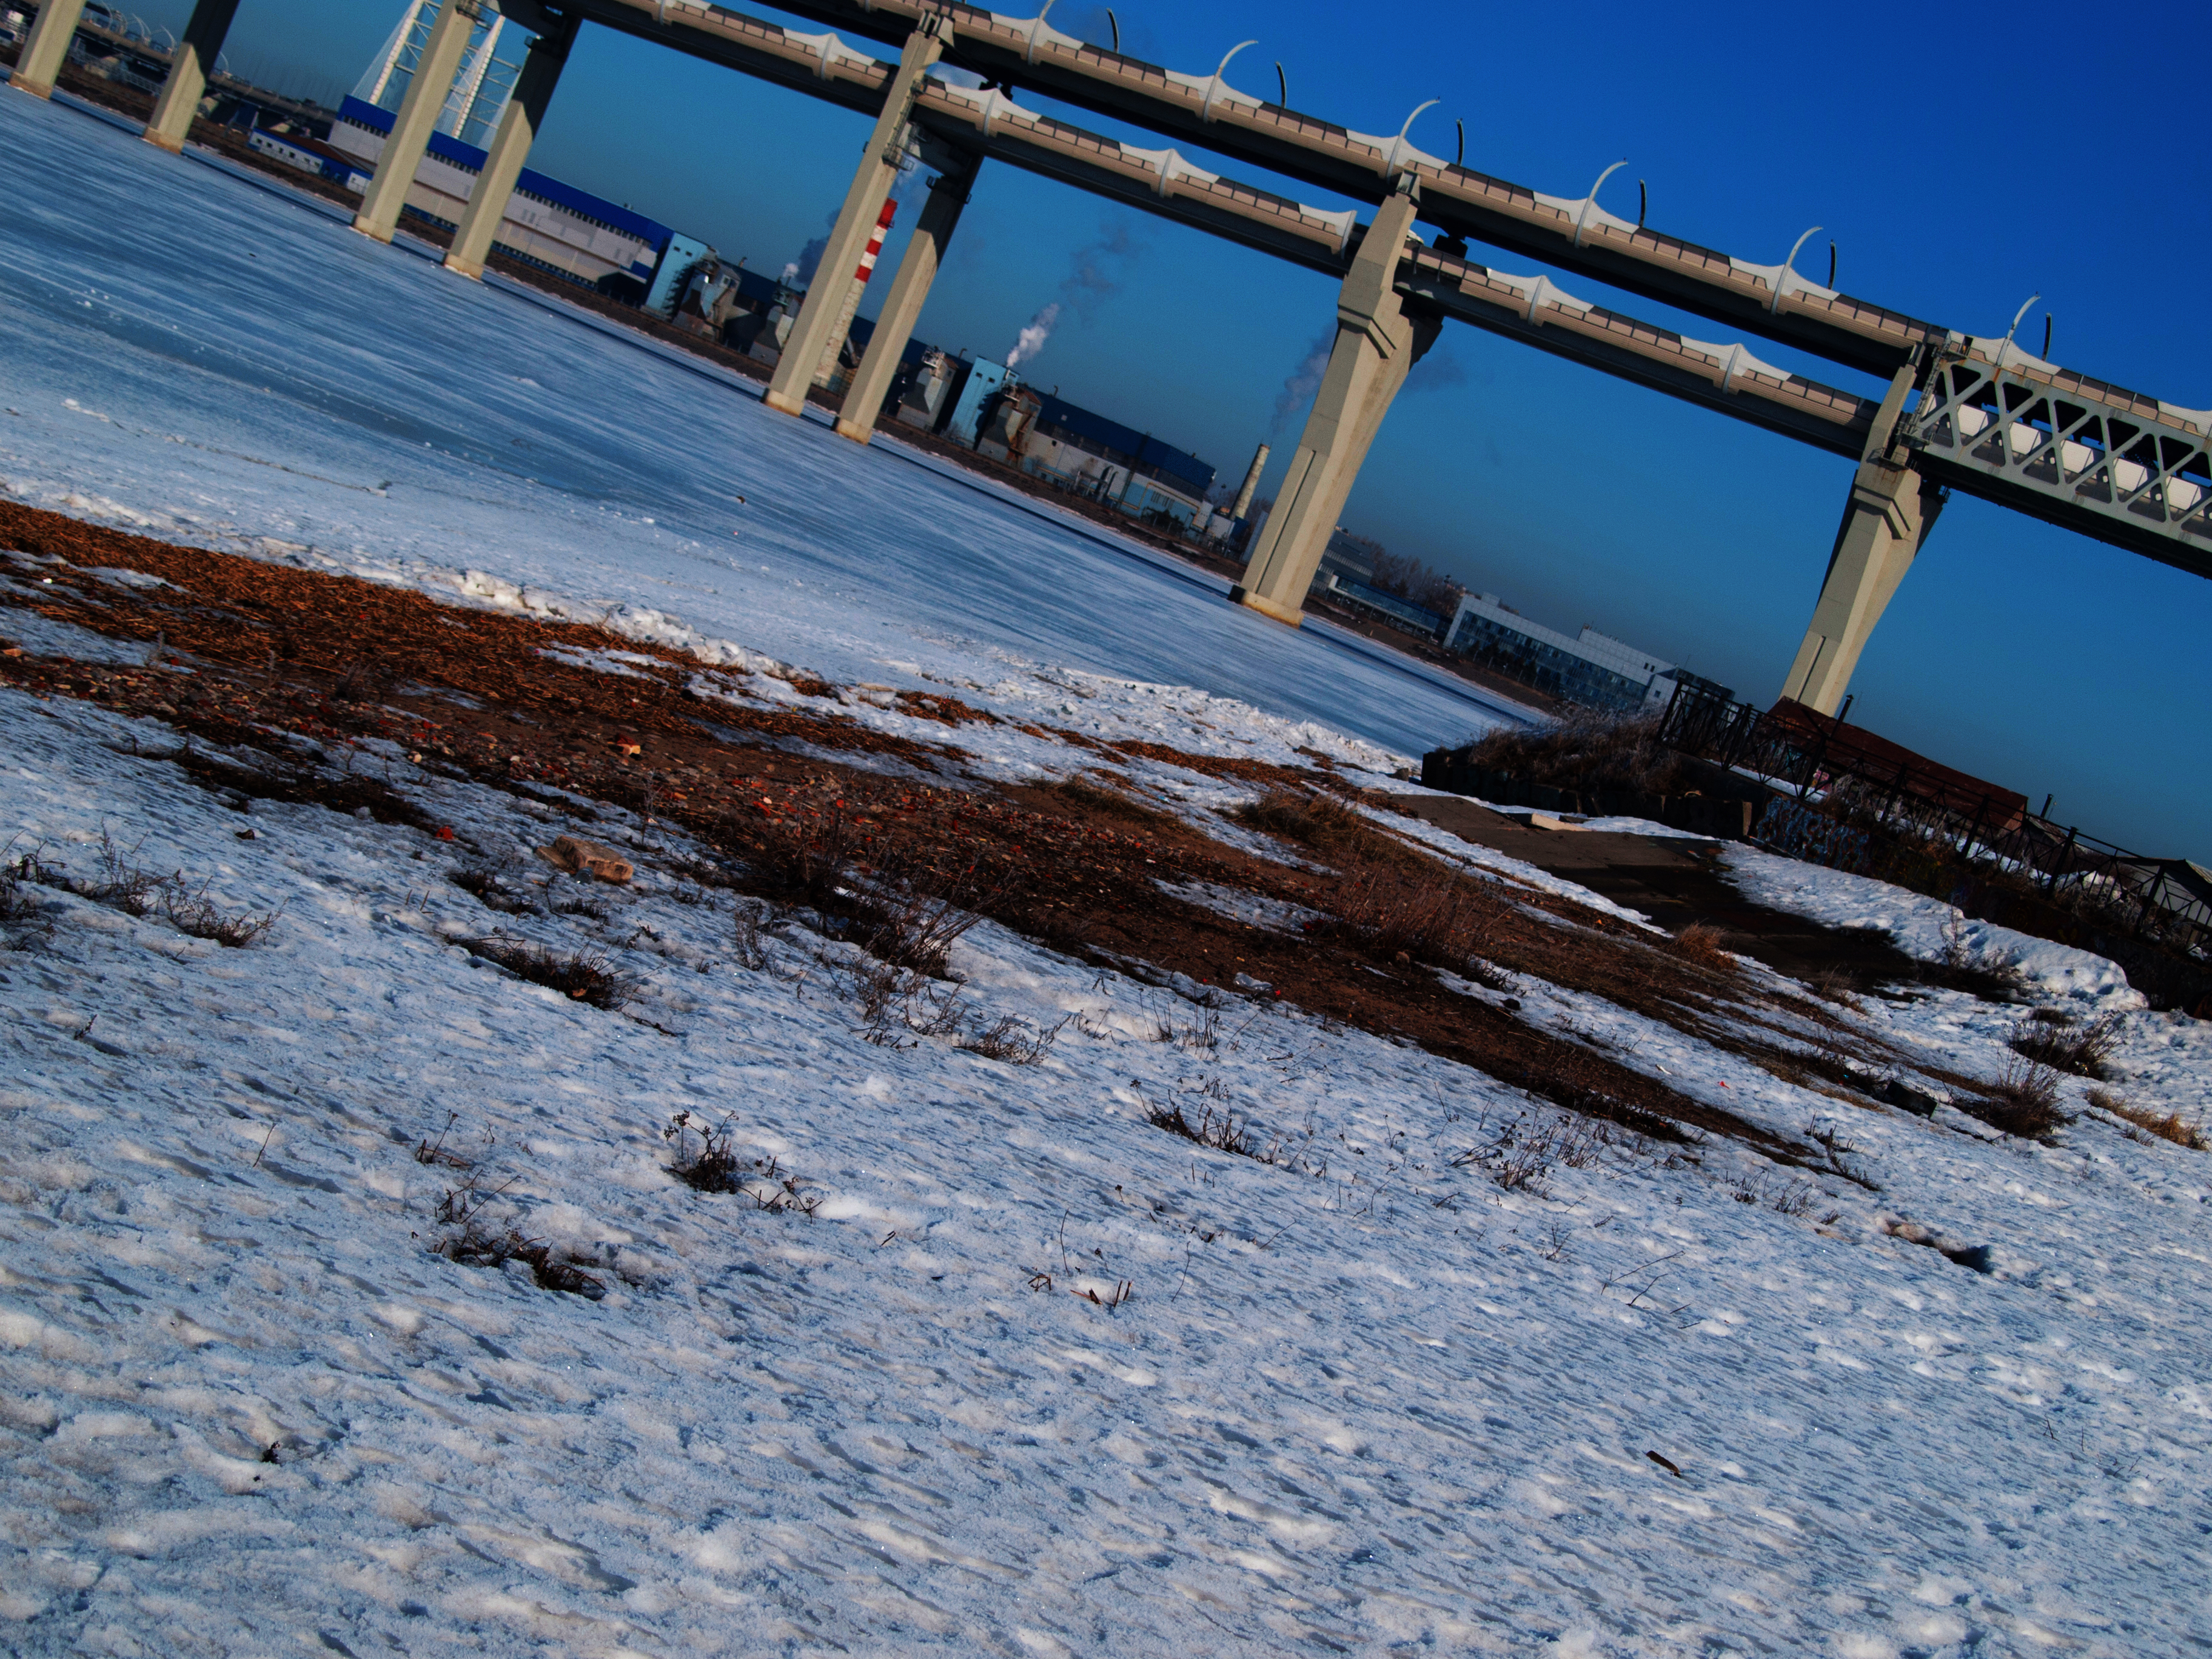
images, water, sky, snow, wood, sunlight, freezing, slope, horizon, landscape, calm, shore, winter, coast, ocean, beach, natural landscape, wave, reservoir, sea, wind wave, concrete bridge, dock, tide, reflection, soil, ice, lake, shadow